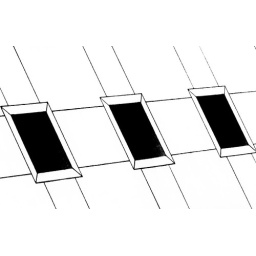
These are some windows in an. office building in Bogota, Colombia. Processed in Lightroom